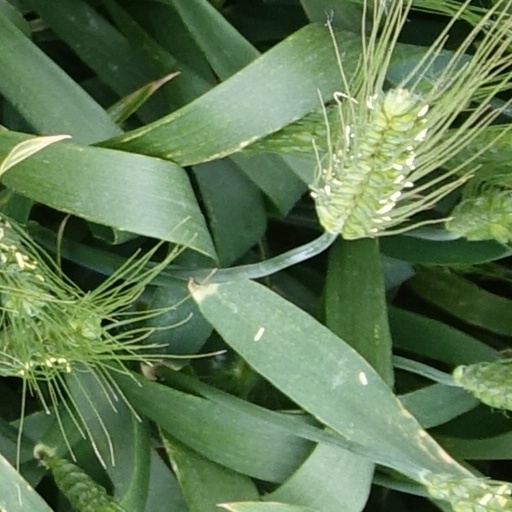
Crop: wheat